Battlefield

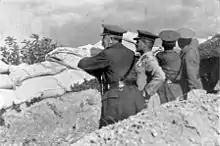
Field Marshal Lord Kitchener and Lieutenant-General William Birdwood viewing the Anzac battlefield from Russell's Top during the Battle of Gallipoli, 15 November 1915

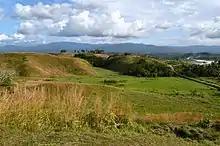
Location of the World War II Battle of Edson's Ridge in the Solomon Islands, 12–14 September 1942, as seen when toured by U.S. Secretary of State John Kerry, 13 August 2014

In the 1820s, General Joseph Rogiat, of Napoleon Bonaparte's "Grande Armée", spoke at great length of the circumstances that make for a good battlefield. He divided the battlefield in two: one favorable for attack and one for defense, and argued that the greater the benefit of one over the other, the stronger a position was. He went on to say that easy movement of troops to the front, and distribution of forces across the front, was also important, since this allowed support and reinforcement as needed. He mentions the high ground as a means of observing the enemy, and concealing friendly forces; while this has been mitigated by aerial reconnaissance, improved communication (field telephones, radio), and indirect fire, it remains important. (For instance, "hull down" firing positions for tanks were desired well into World War II.)